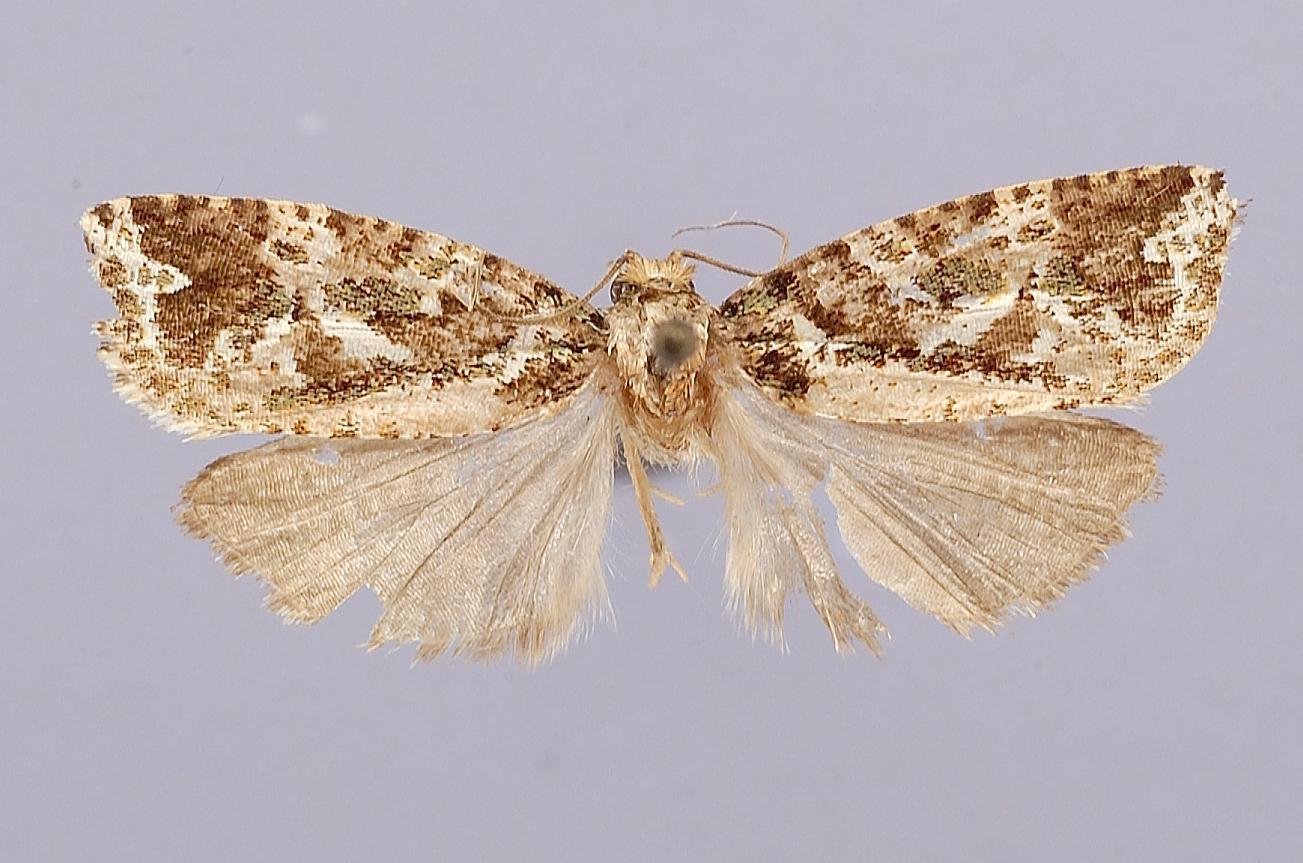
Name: Orthocomotis subolivata
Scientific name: Orthocomotis subolivata Clarke, 1955
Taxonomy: Animalia, Arthropoda, Insecta, Lepidoptera, Tortricidae
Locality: Tuis, Cartago, Costa Rica
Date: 28 Aug 1908